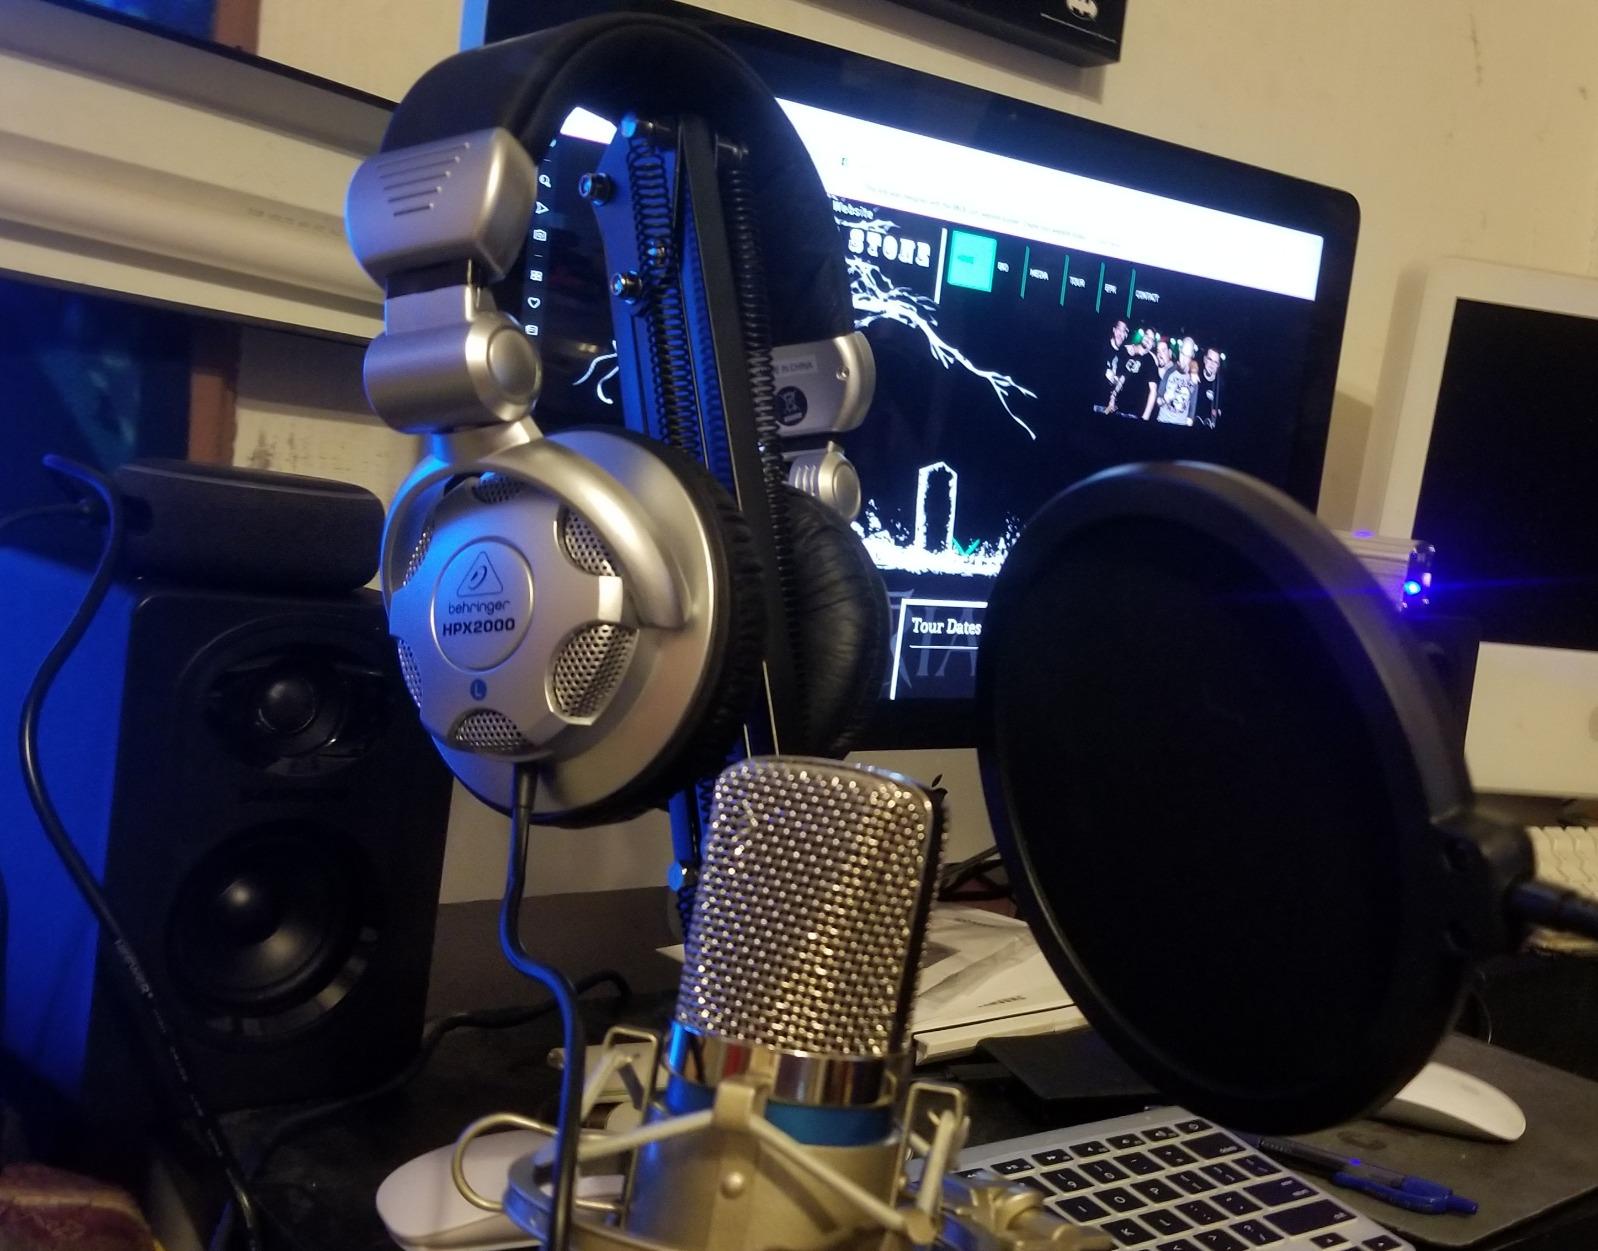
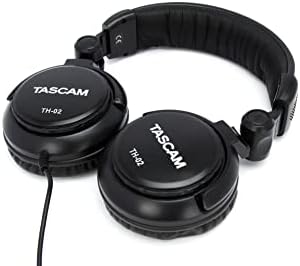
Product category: headphones
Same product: no